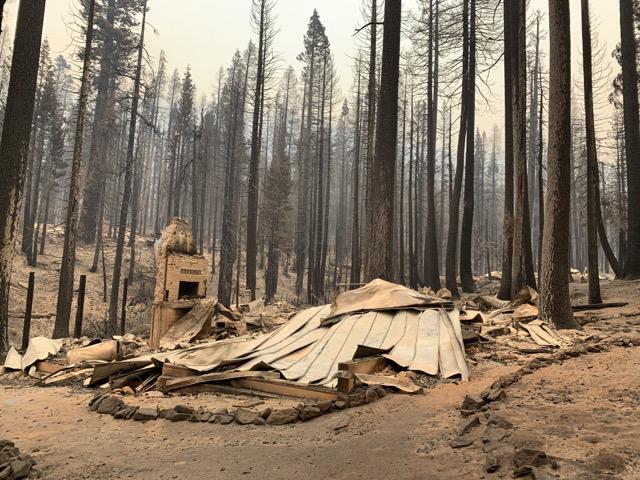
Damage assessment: destroyed